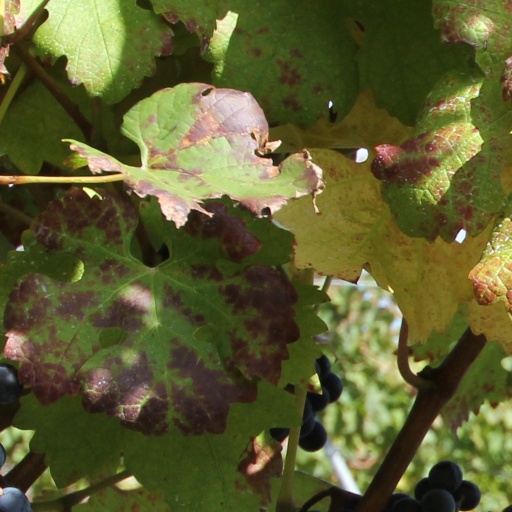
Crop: grape